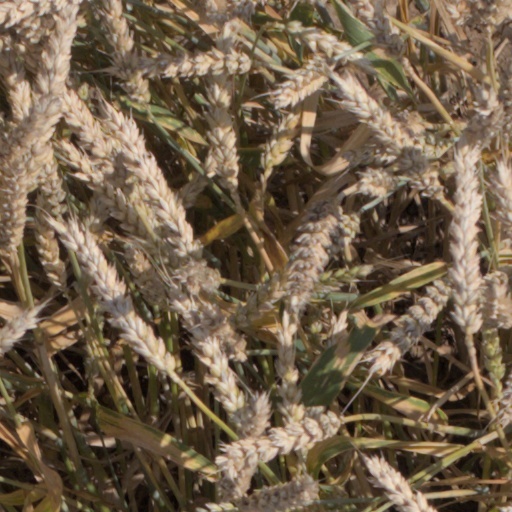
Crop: wheat